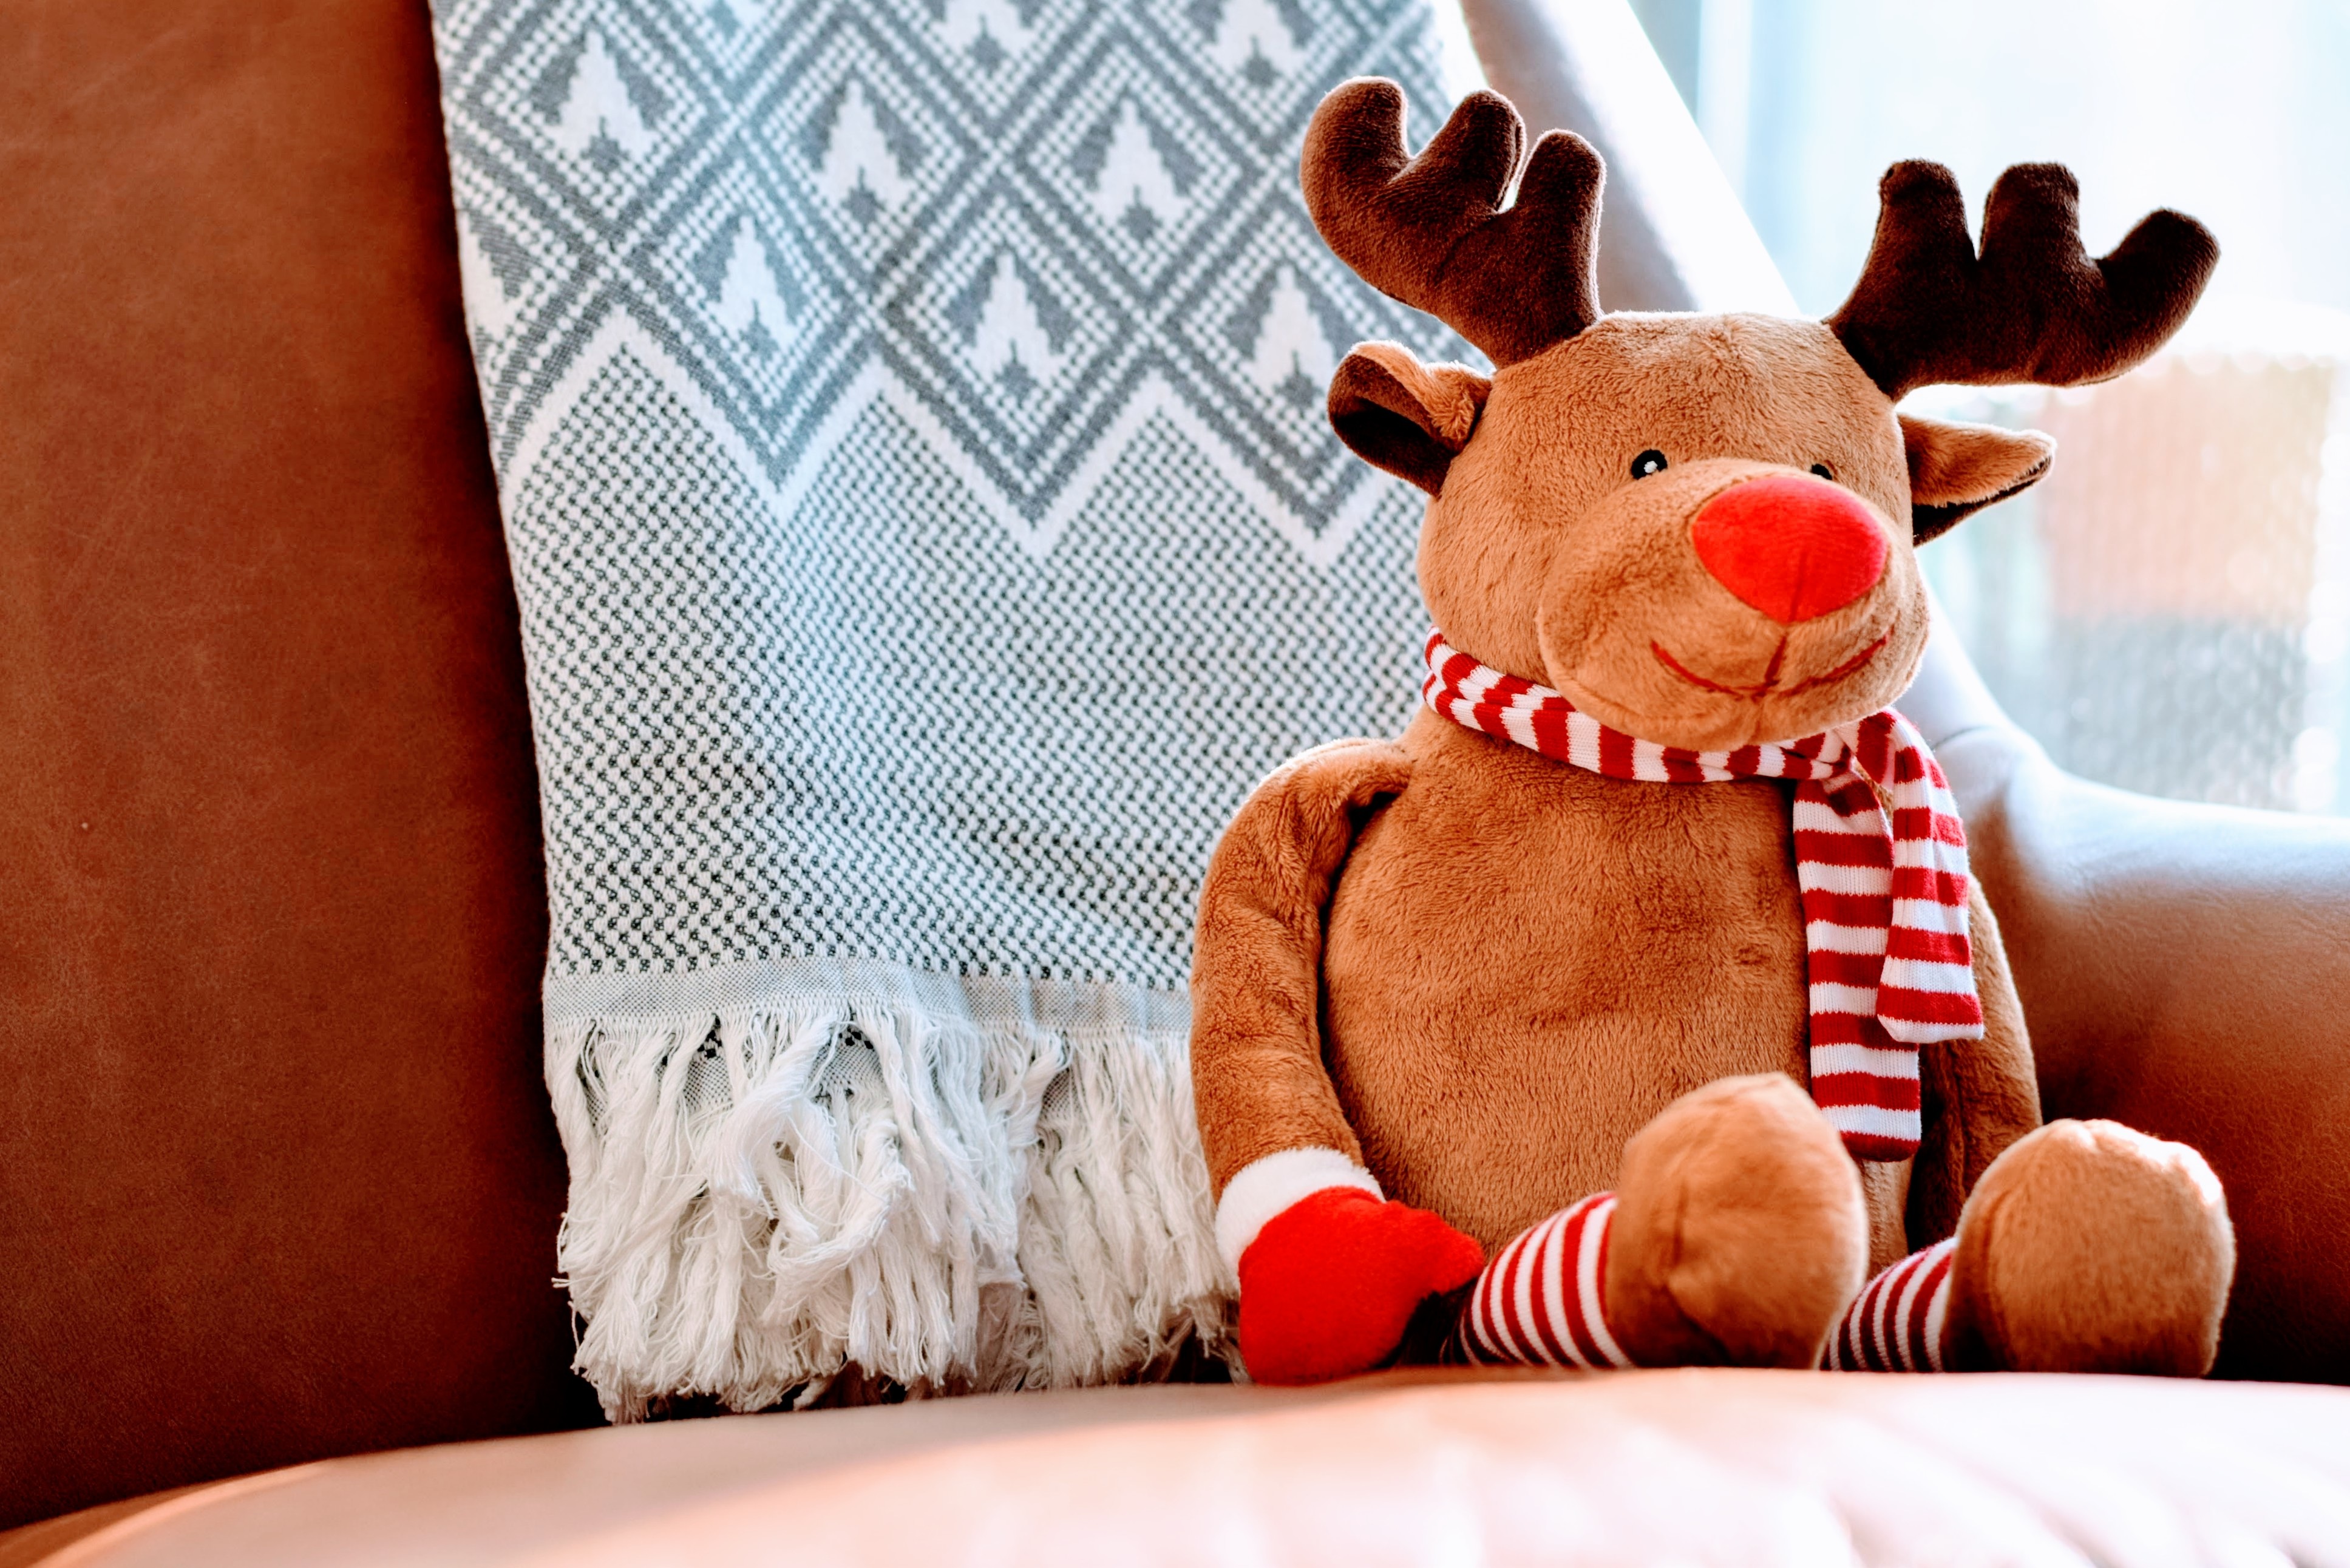
deer, holiday, mammal, christmas, toy, blanket, reindeer, stuffed animal, stuffed toy